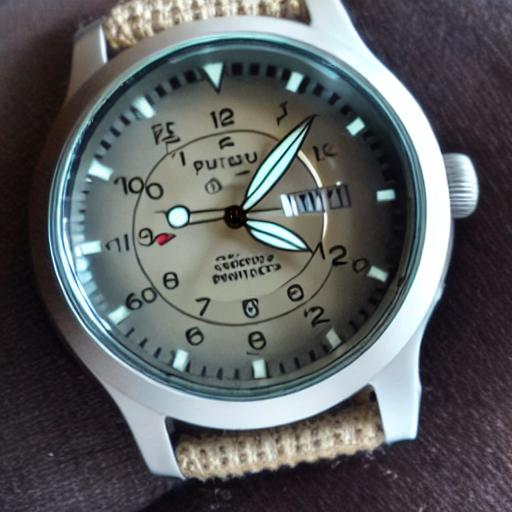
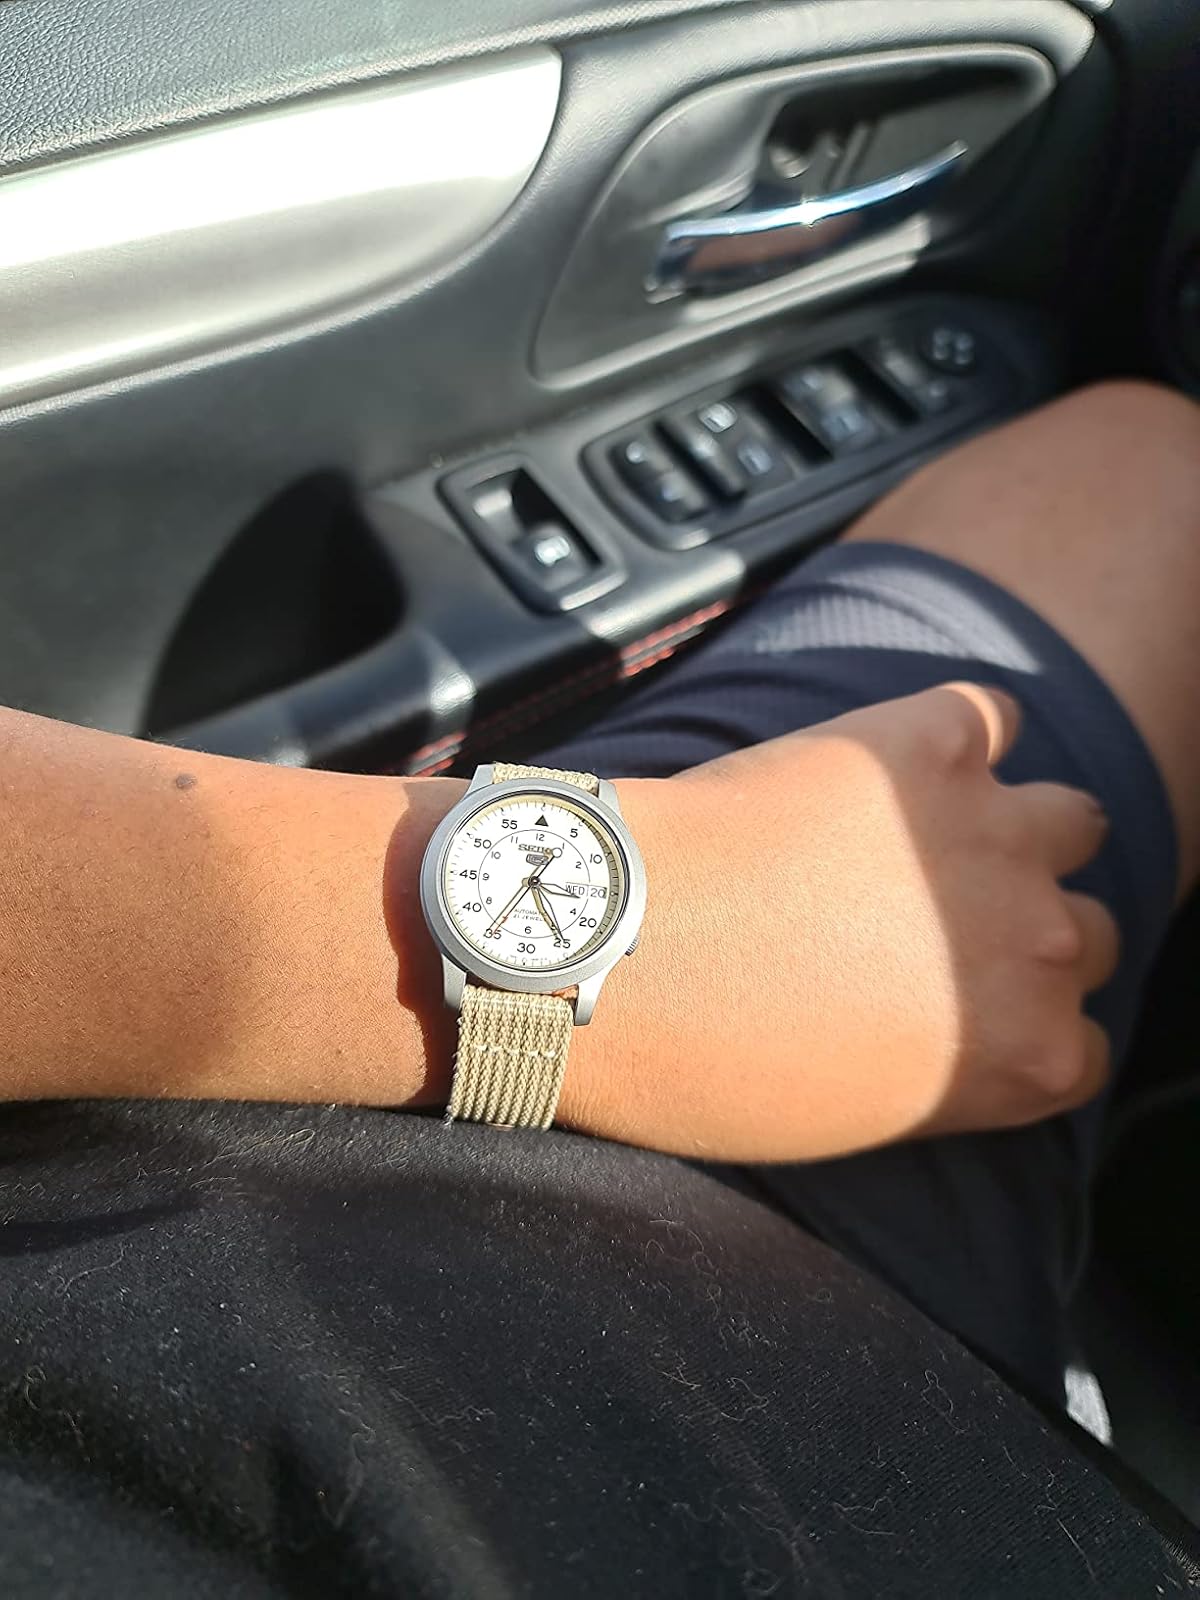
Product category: accessories_watch
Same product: no